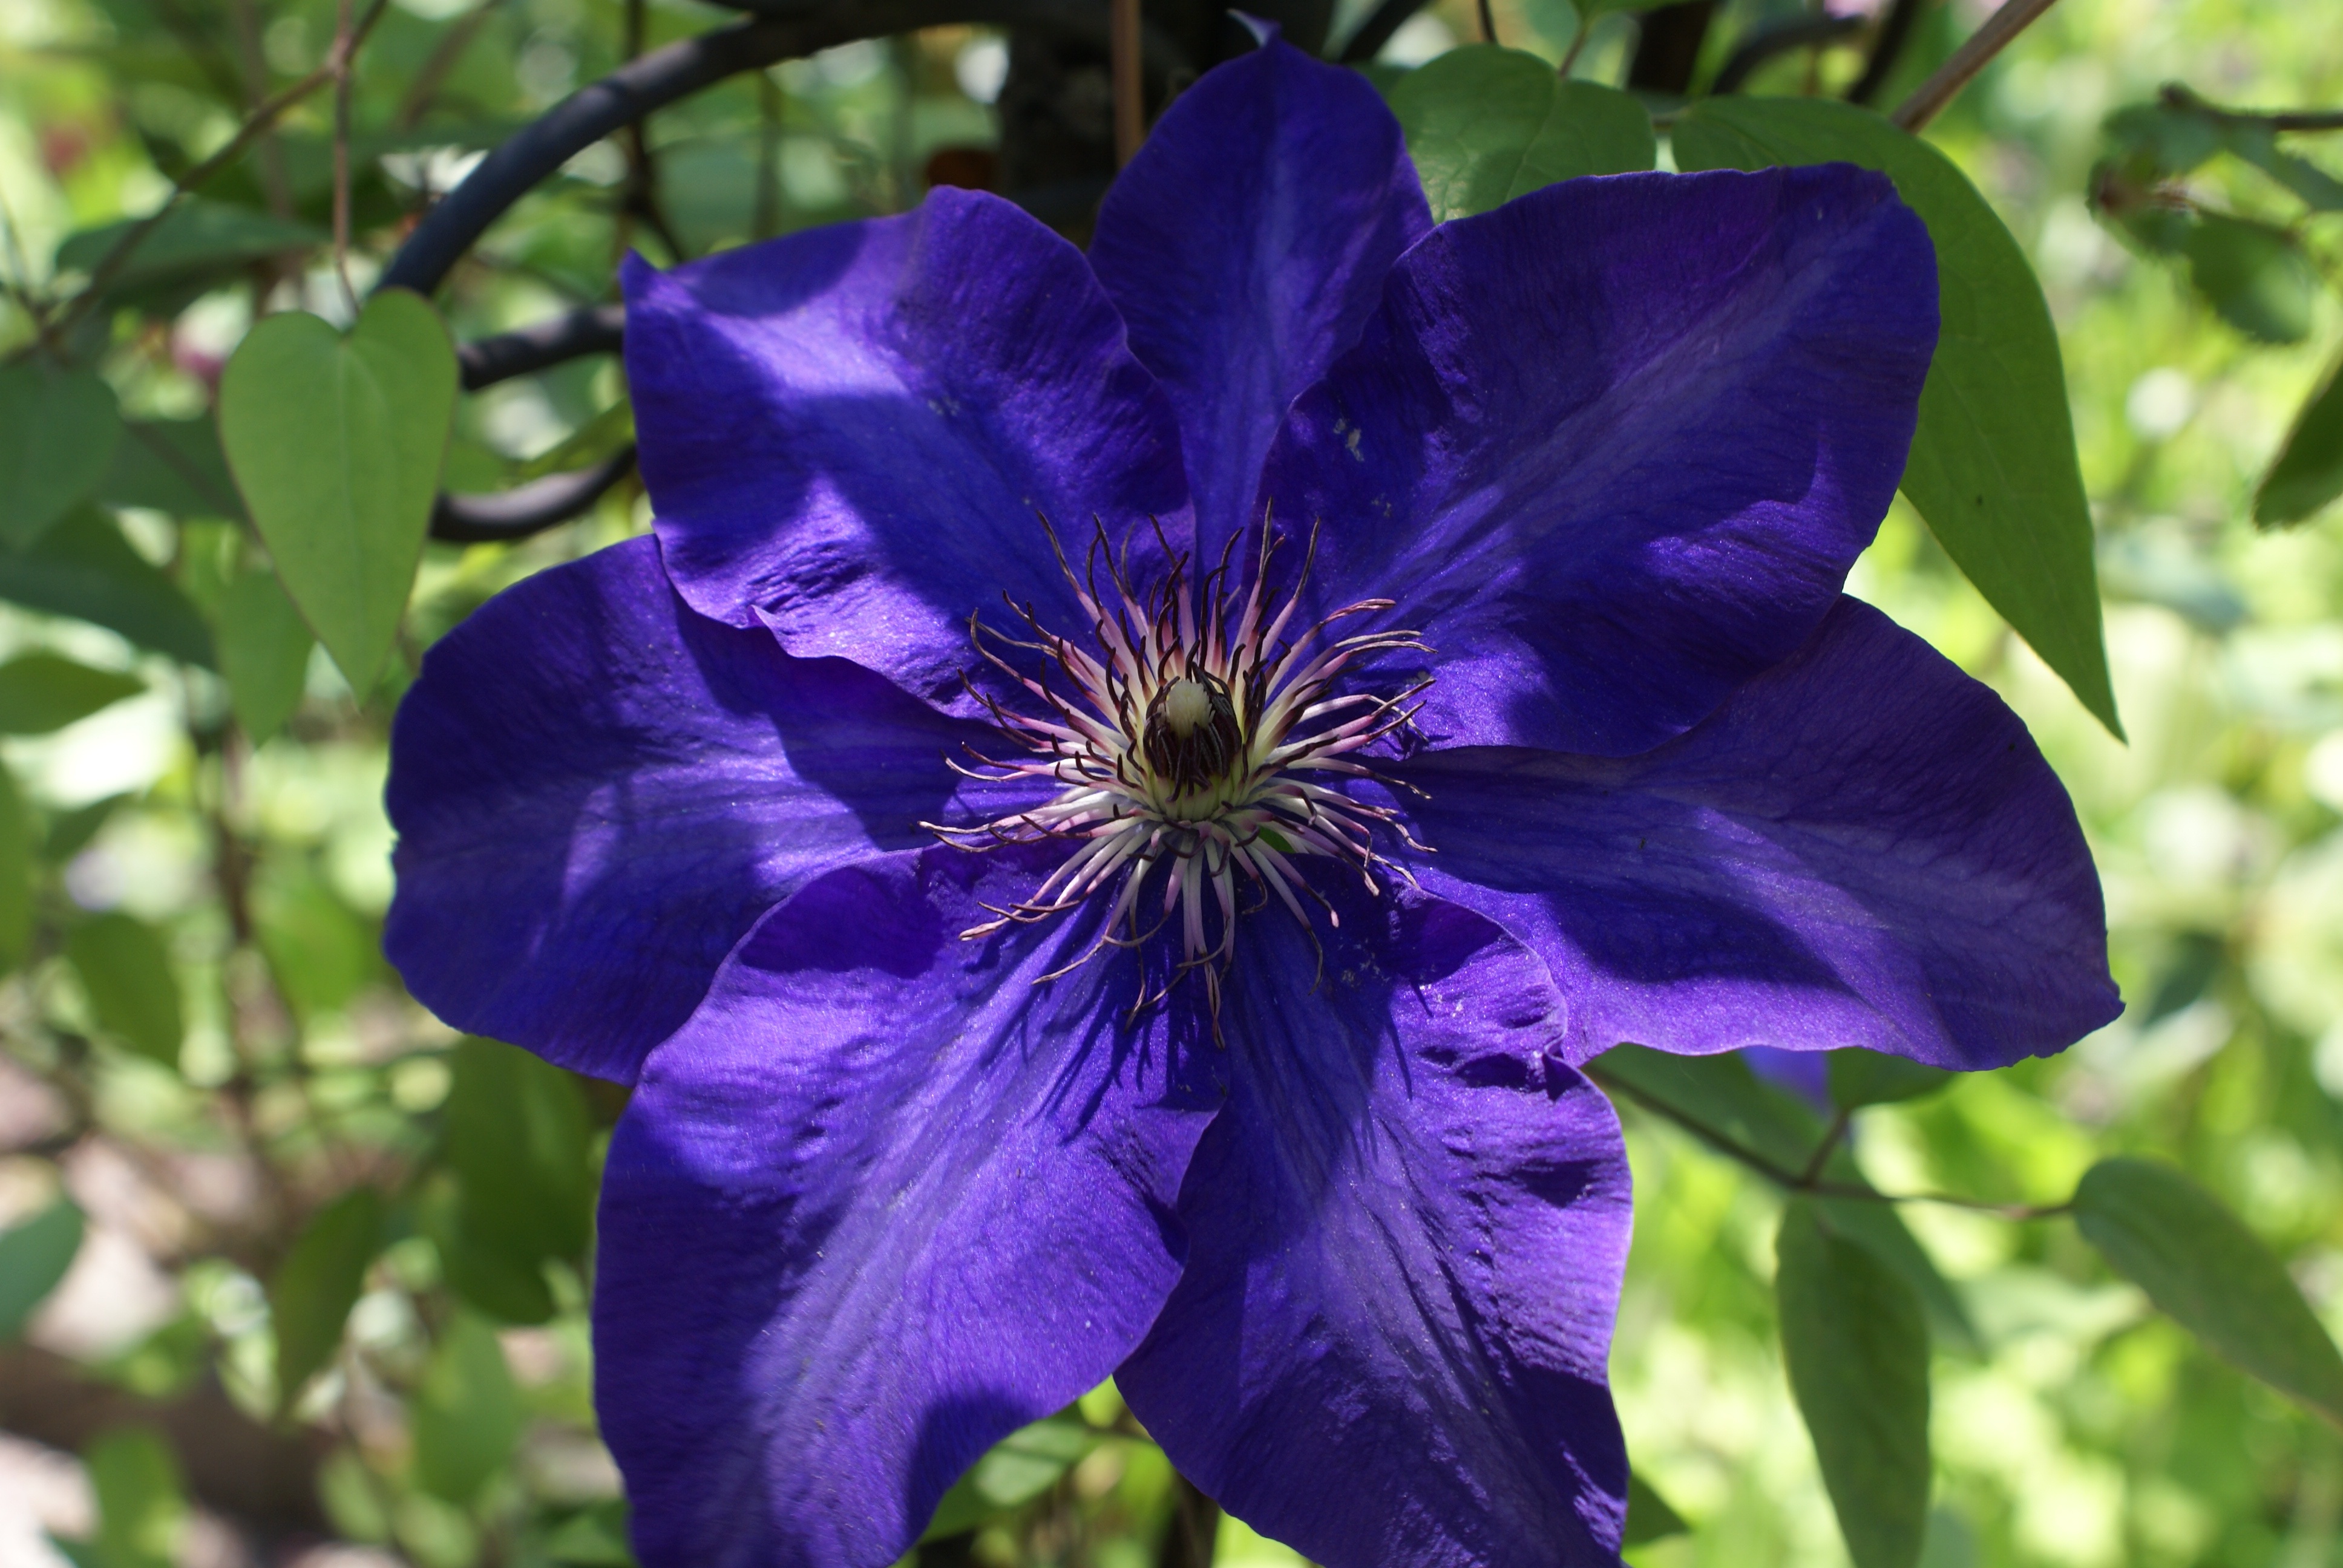
plant, flower, purple, petal, botany, flora, wildflower, eye, clematis, macro photography, flowering plant, land plant